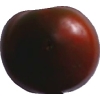
Label: tomato_maroon